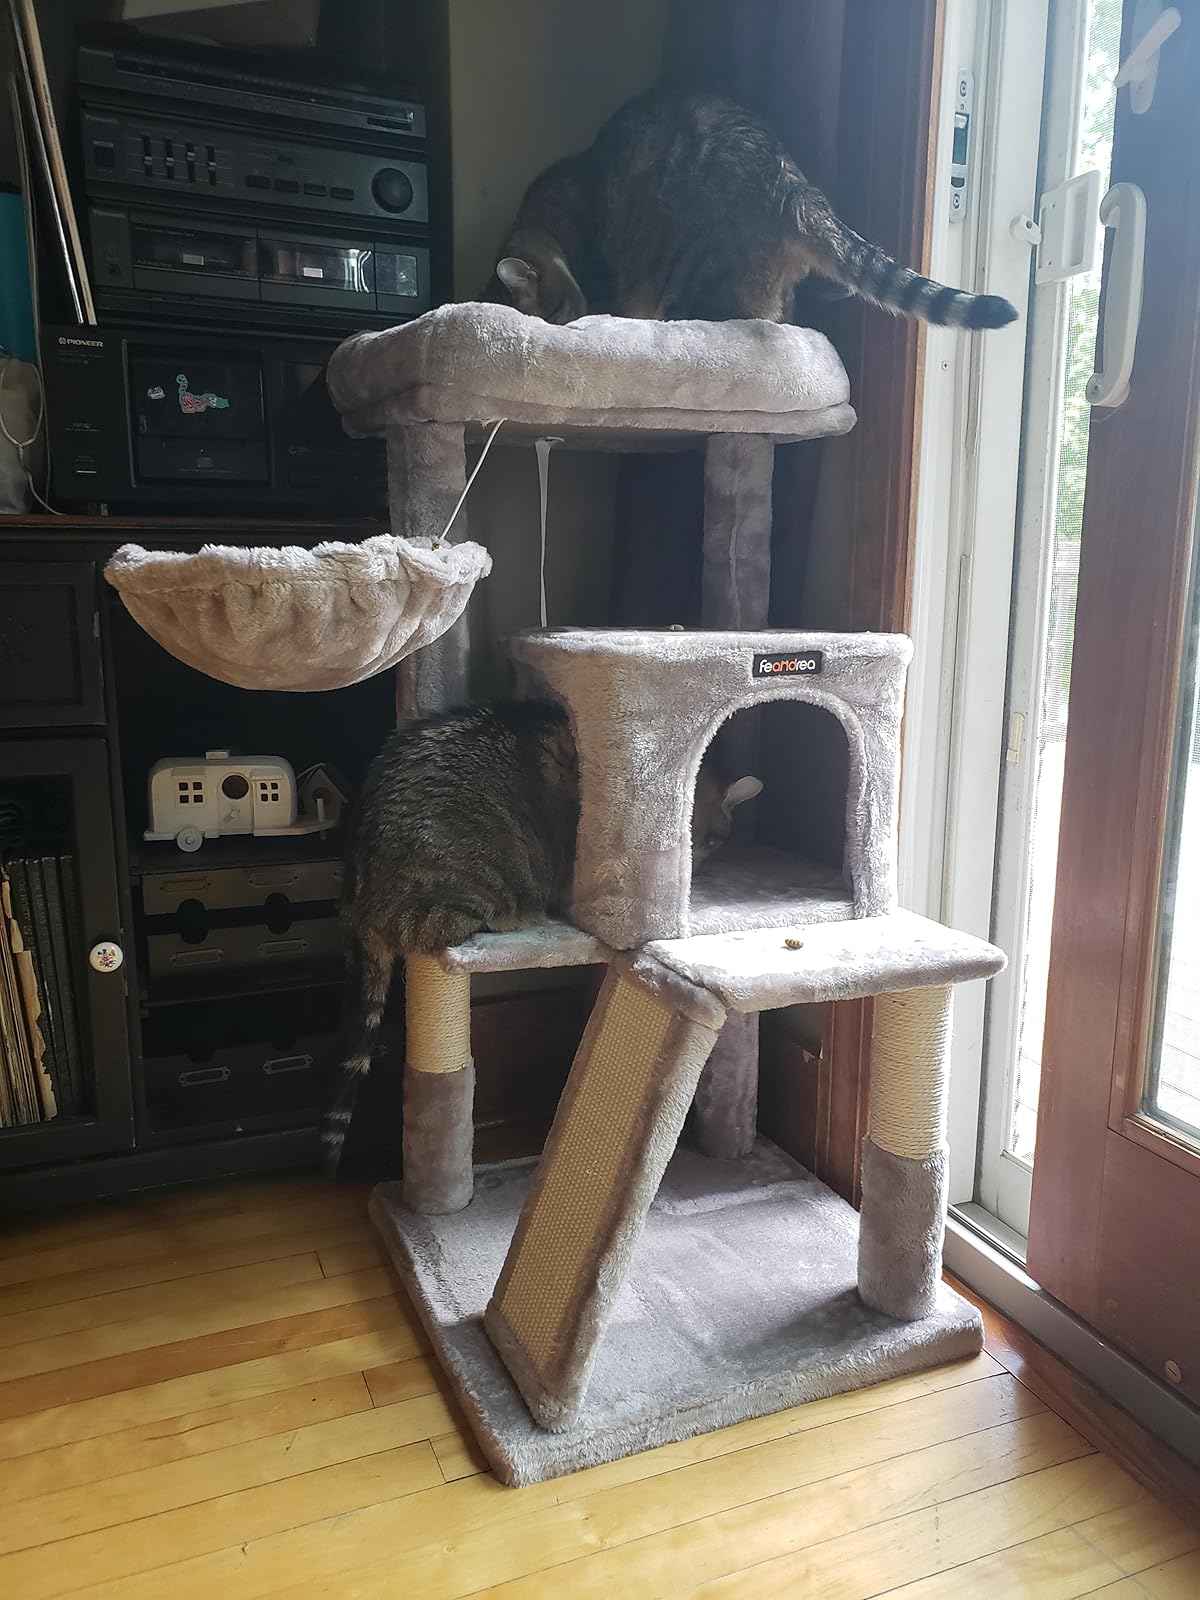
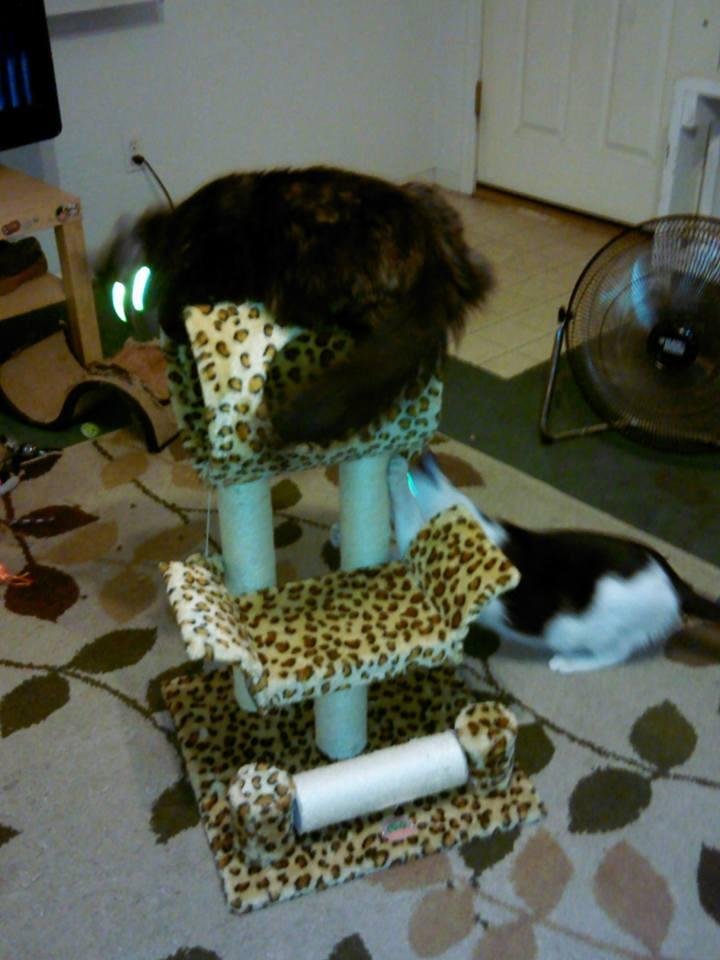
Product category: items_cat tree
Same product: no